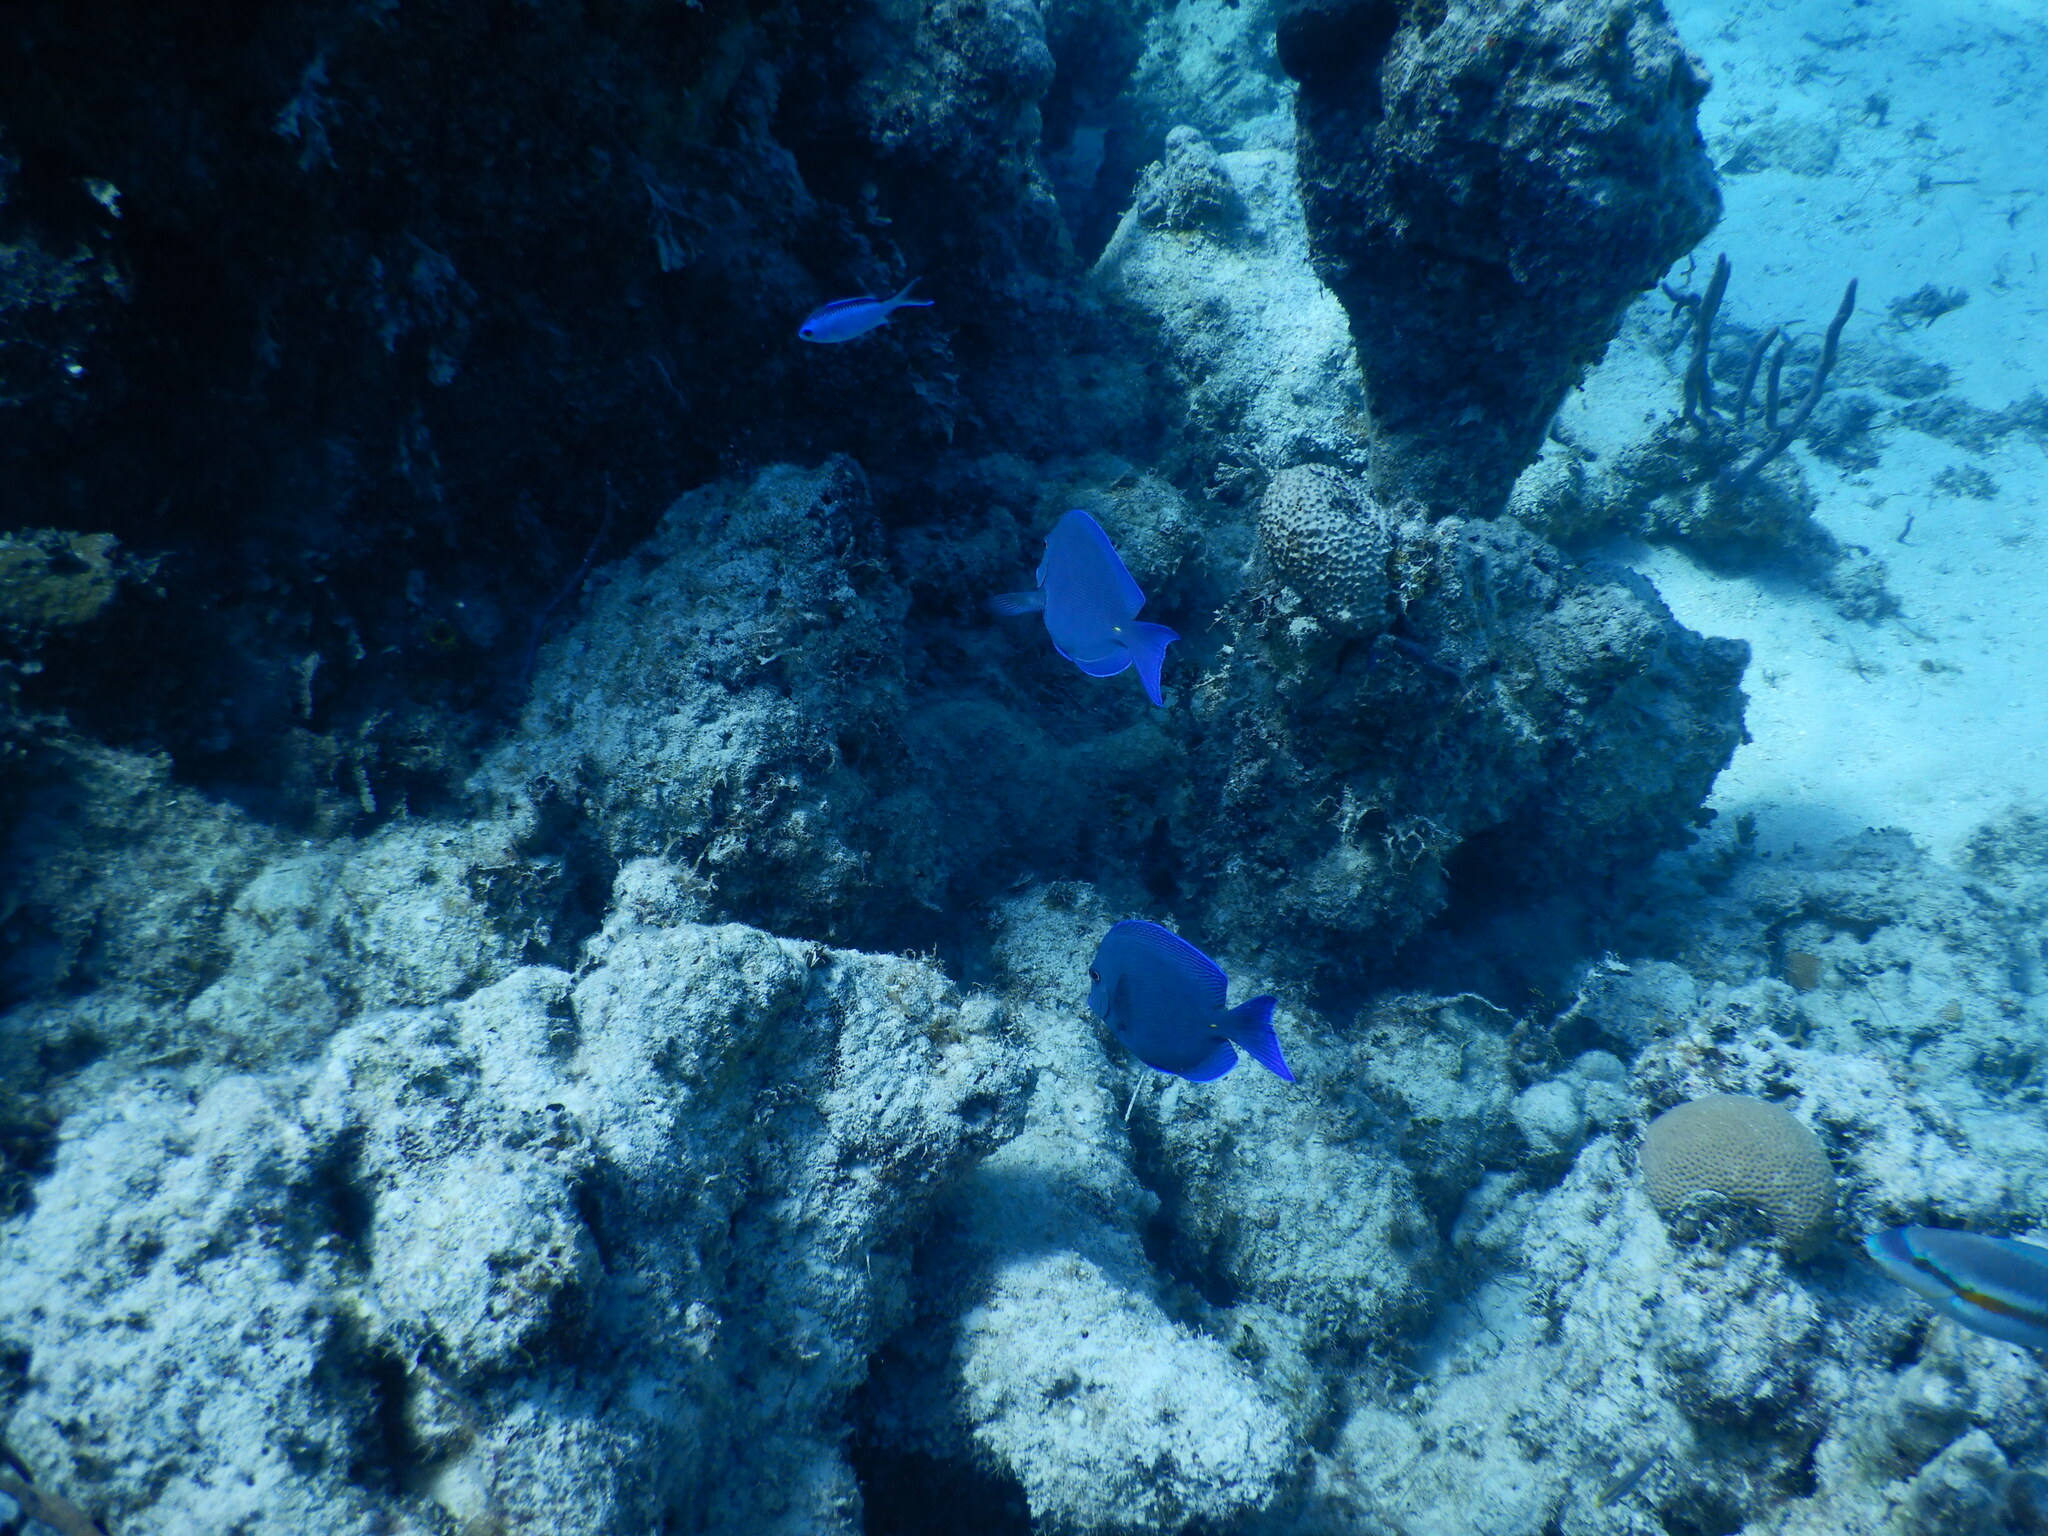
Acanthurus coeruleus (Atlantic Blue Tang)